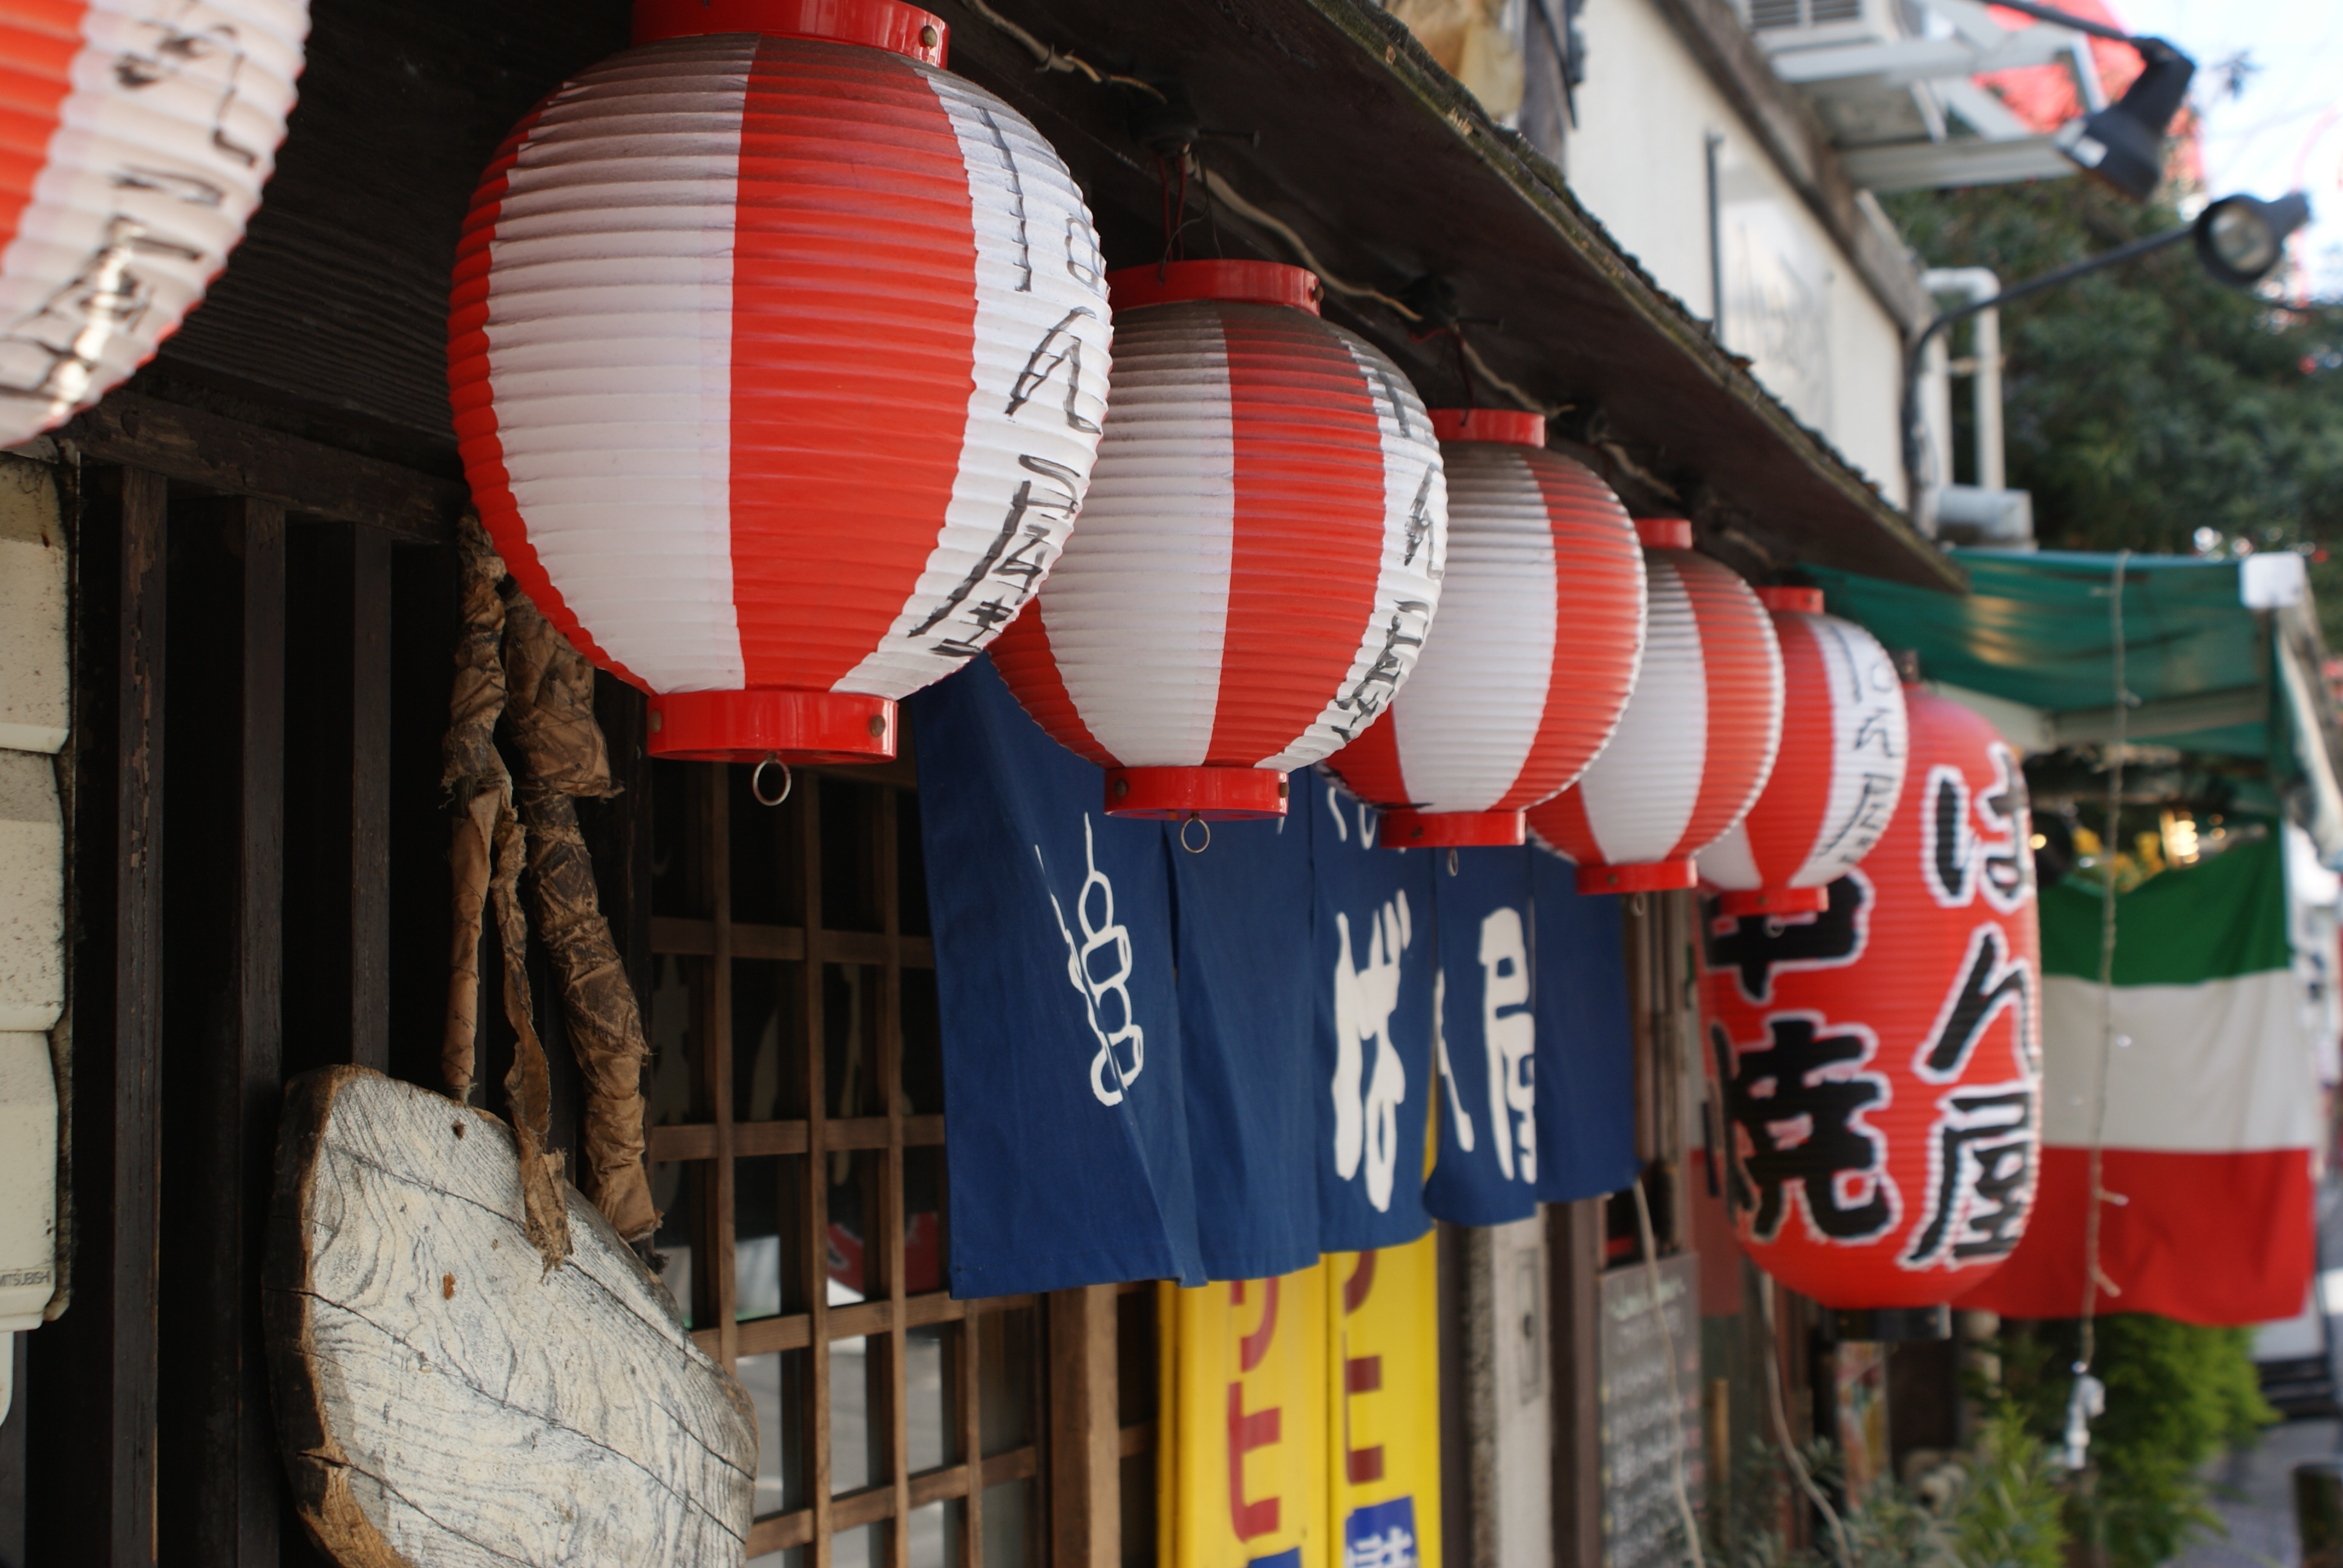
asian, chinese, red, color, asia, rest, japan, zen, deco, art, japanese, china, japan garden, coloured, gartendeko, far eastern, fern stlich